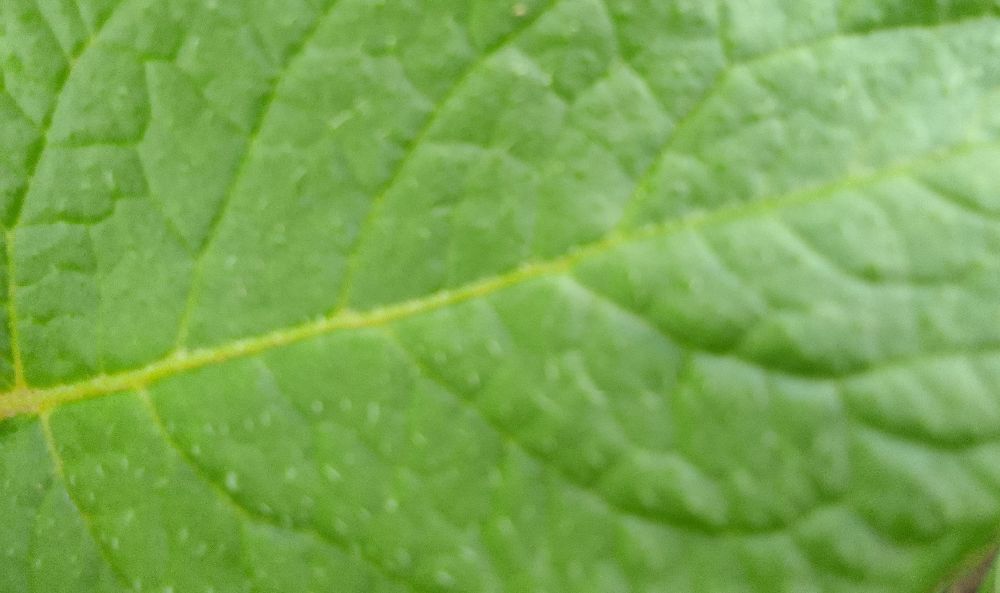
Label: Healthy